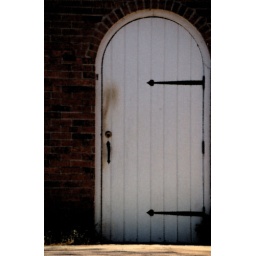
the door to the clock tower in Easley